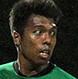
Age: 25